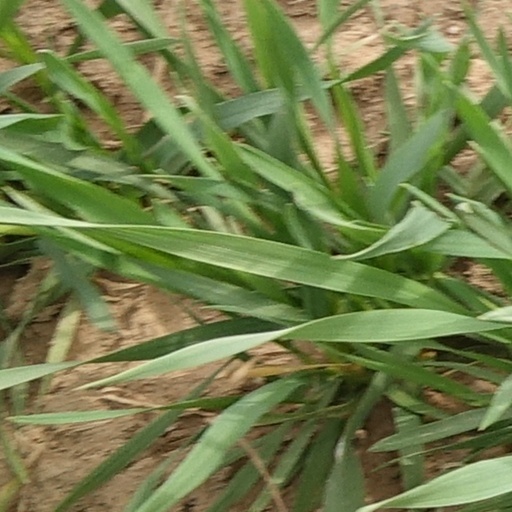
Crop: wheat